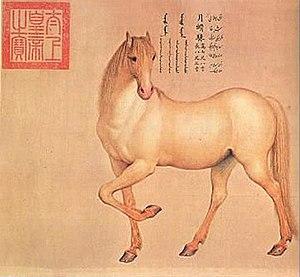
Quatre Coursiers afghans est une série de quatre portraits de chevaux afghans offerts en 1763 à l'empereur Qianlong, et peints sur un rouleau de soie par le missionnaire jésuite milanais Giuseppe Castiglione, durant son séjour à la cour. Ces peintures, commandées peu avant la mort de Castiglione, présentent des informations détaillées sur chacun des chevaux, en quatre langues : ouïghour, chinois, mandchou et mongol. Elles sont désormais conservées au musée national du Palais, à Taïwan.